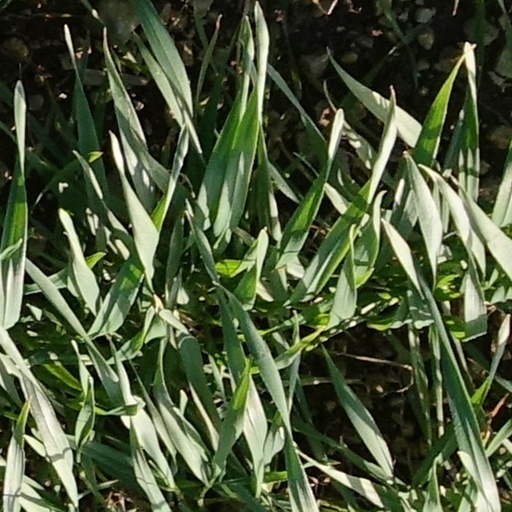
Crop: wheat